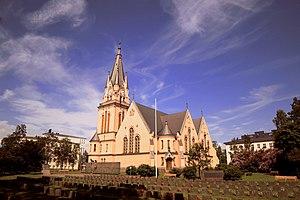
Cet article recense les églises évangéliques-luthériennes de Finlande.